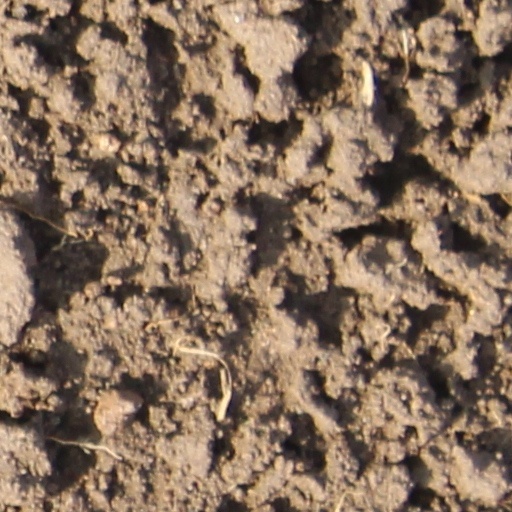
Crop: wheat